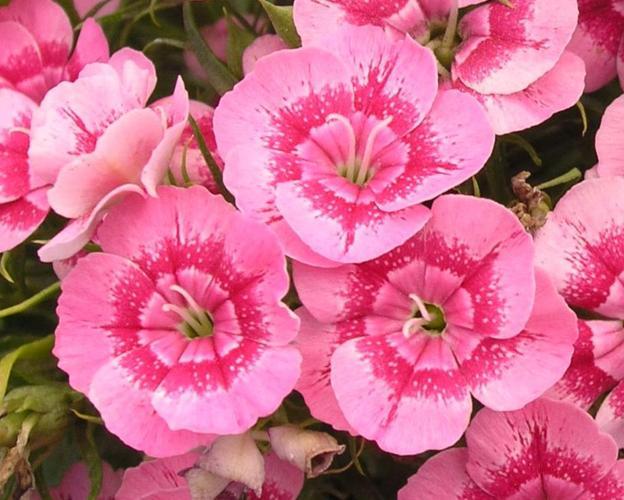
Label: sweet william